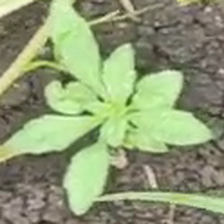
Weed species: Lamber_Quarter_plant(Chenopodium )